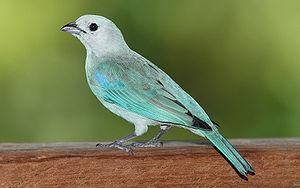
Tangara est le nom donné à de nombreuses espèces d'oiseaux de genres variés, appartenant à la famille des Thraupidae, dans l'ordre des Passeriformes. Attention, c'est également le nom d'un genre biologique, Tangara, mais dont les espèces ont pour générique normalisé français « callistes ».